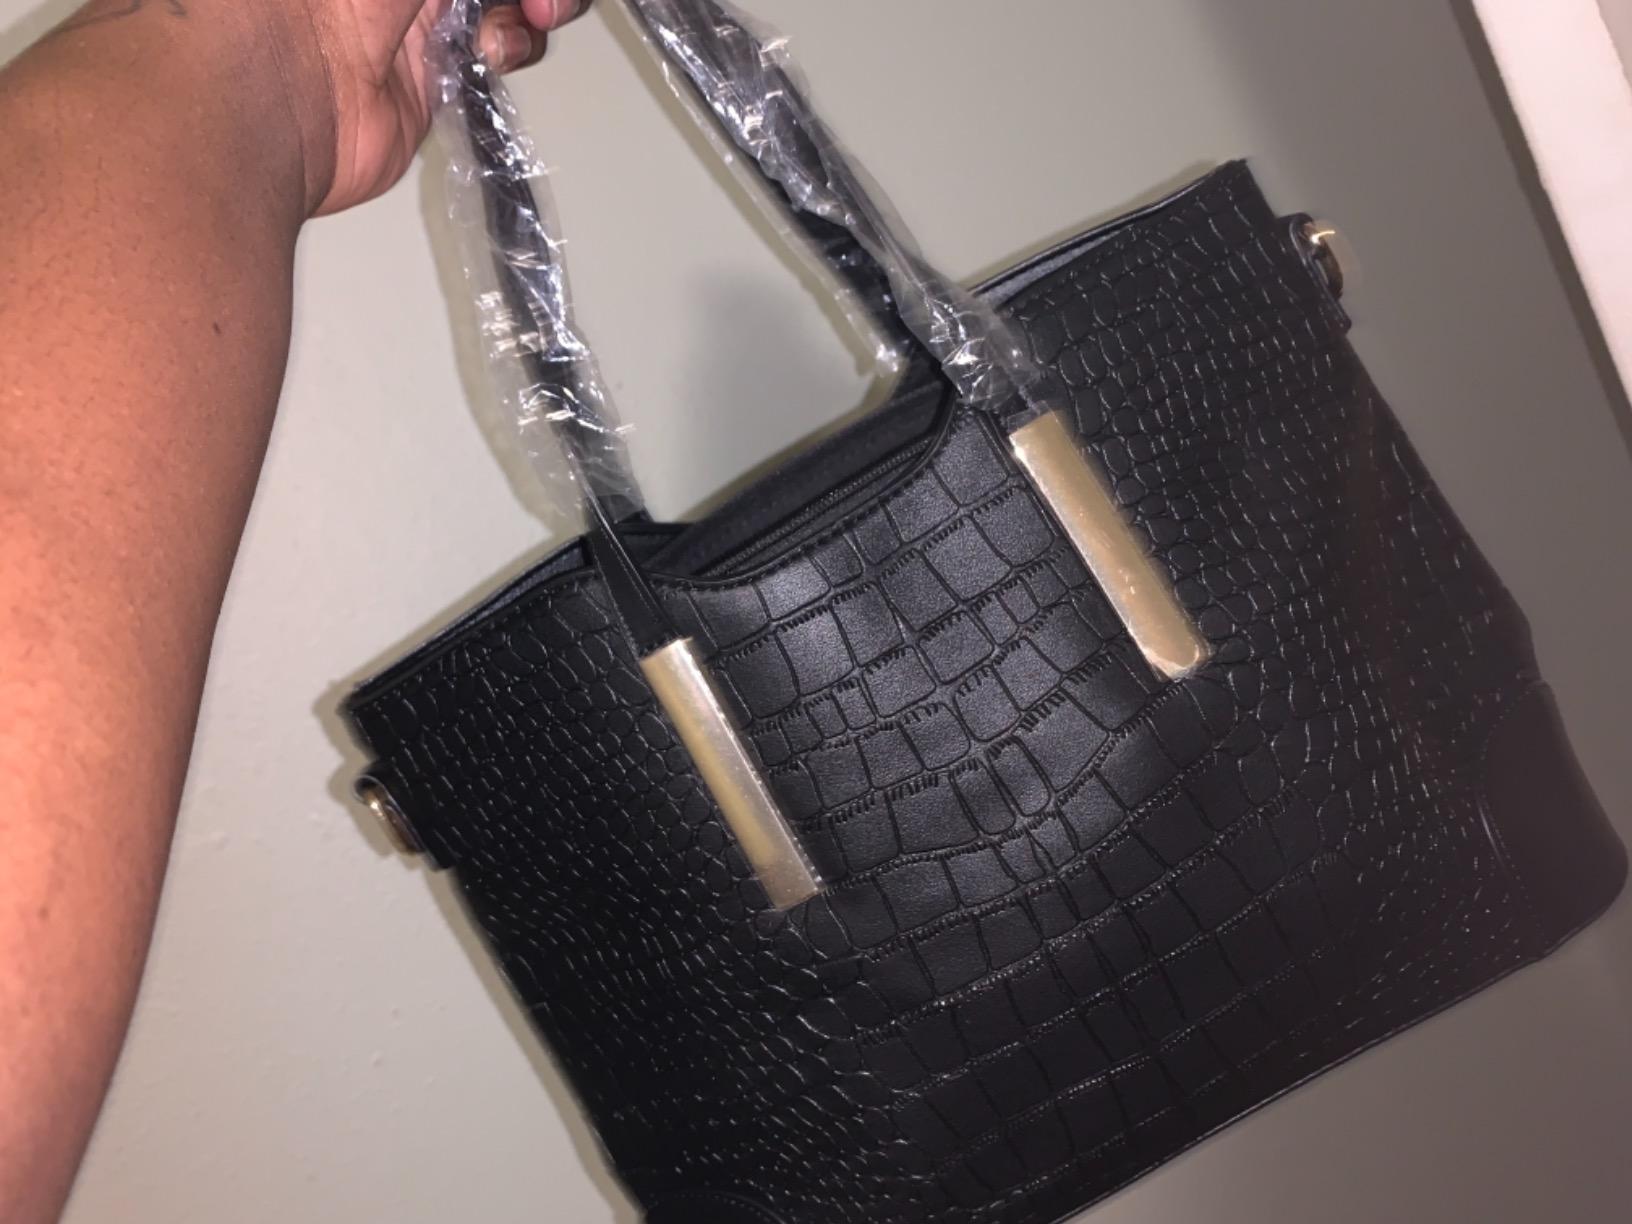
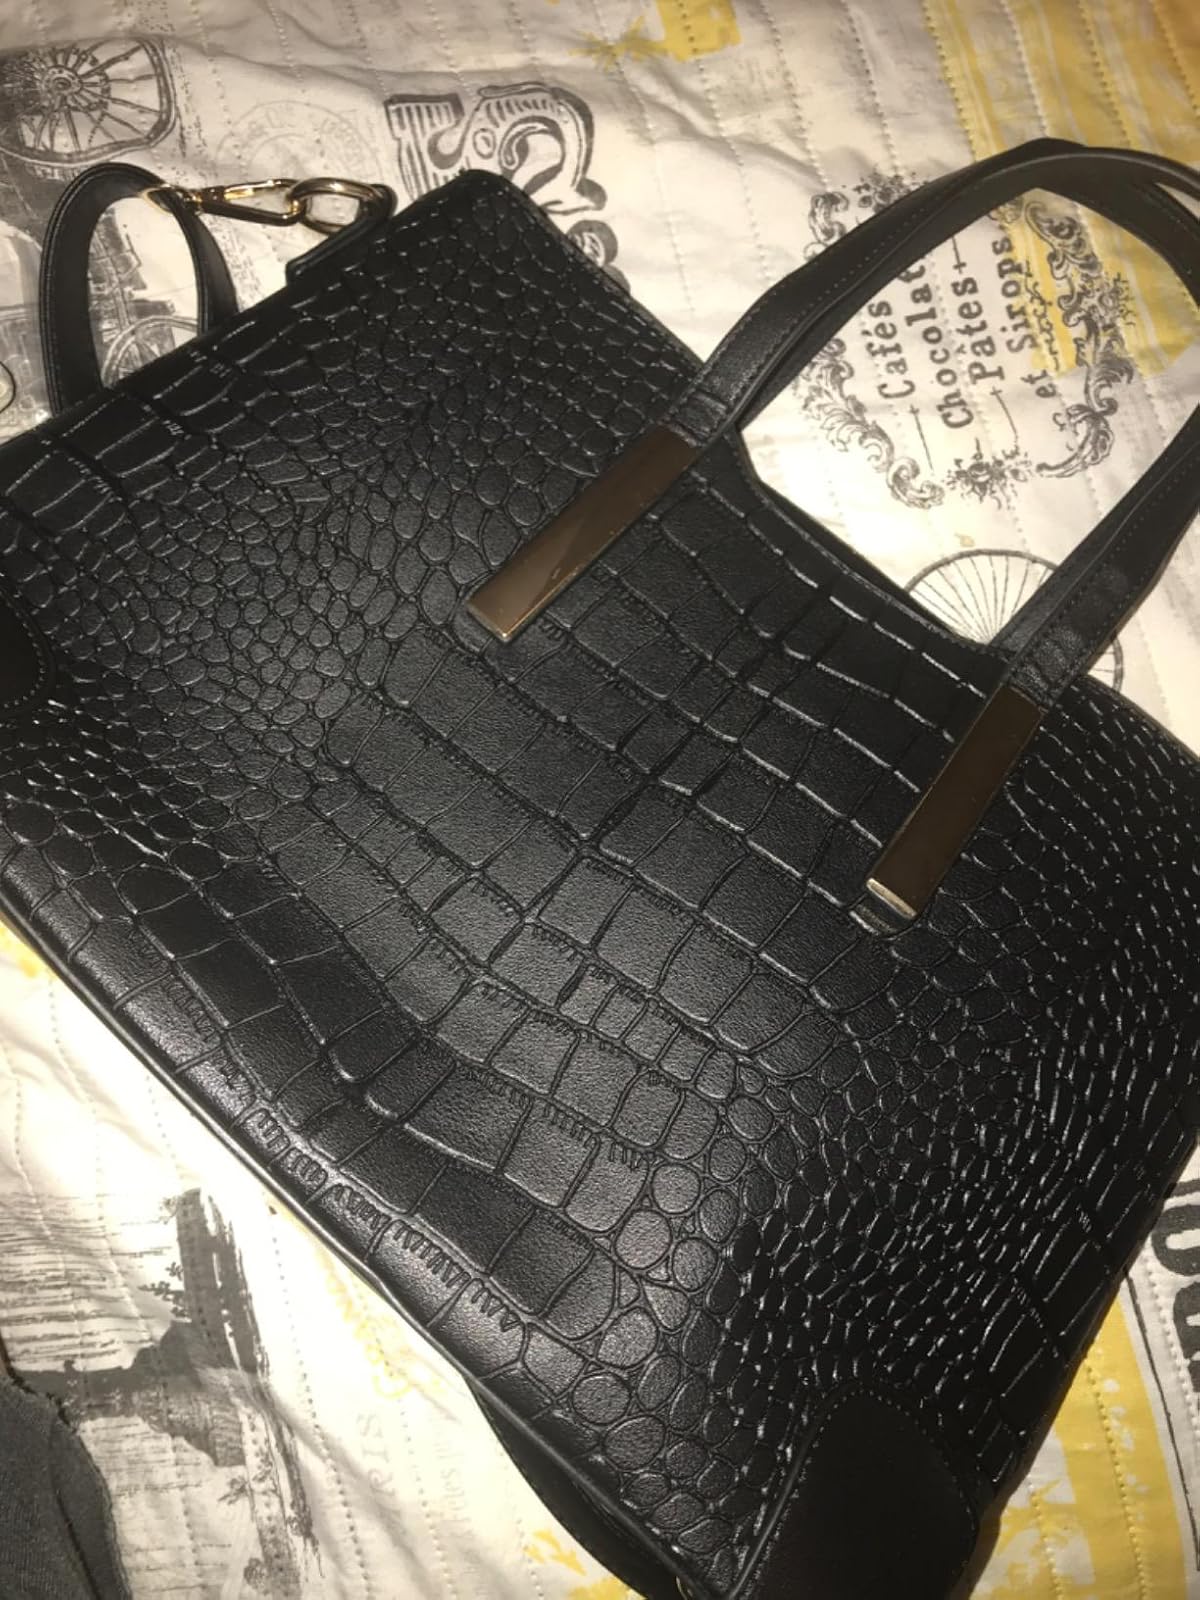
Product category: accessories_handbag
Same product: yes